Bchira Ben Mrad

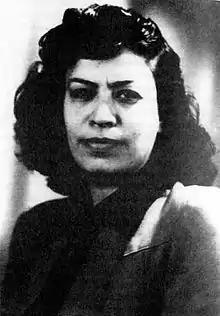
Bchira Ben Mrad

Bchira Ben Mrad (بشيرة بن مراد ;1993–1913) was a Tunisian women's rights activist. She founded and chaired the Muslim Union of Tunisian Women (UMFT) from 1936 to 1956.